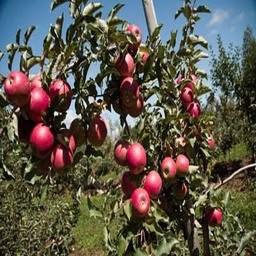
Label: Apple